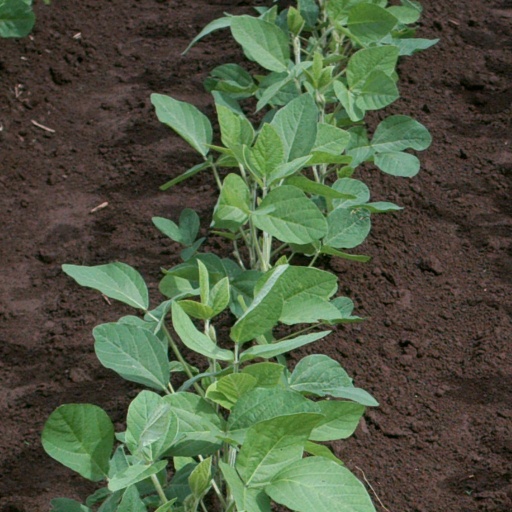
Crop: soybean